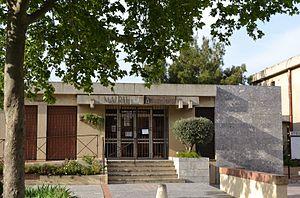
La Mairie
Peyrestortes est une commune française, située dans le département des Pyrénées-Orientales en région Occitanie.